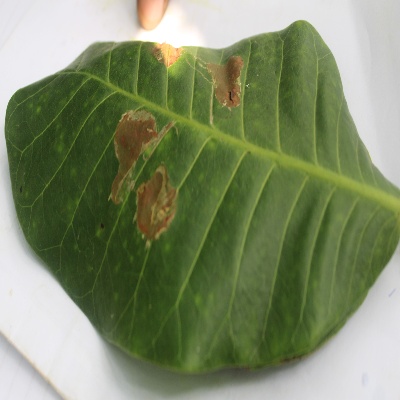
Crop: Cashew
Condition: leaf miner